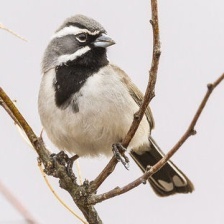
Species: BLACK-THROATED SPARROW
Scientific name: AMPHISPIZA BILINEATA